Automatic Warning System

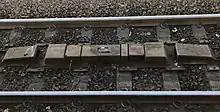
Bidirectional AWS, the permanent magnet is in the middle and there is an electromagnet on each side of it

Because the permanent magnet is located in the centre of the track, it operates in both directions. The permanent magnet can be suppressed by an electric coil of suitable strength.